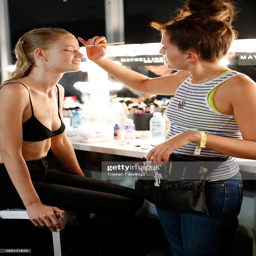
a model is seen backstage prior the show during spring summer .